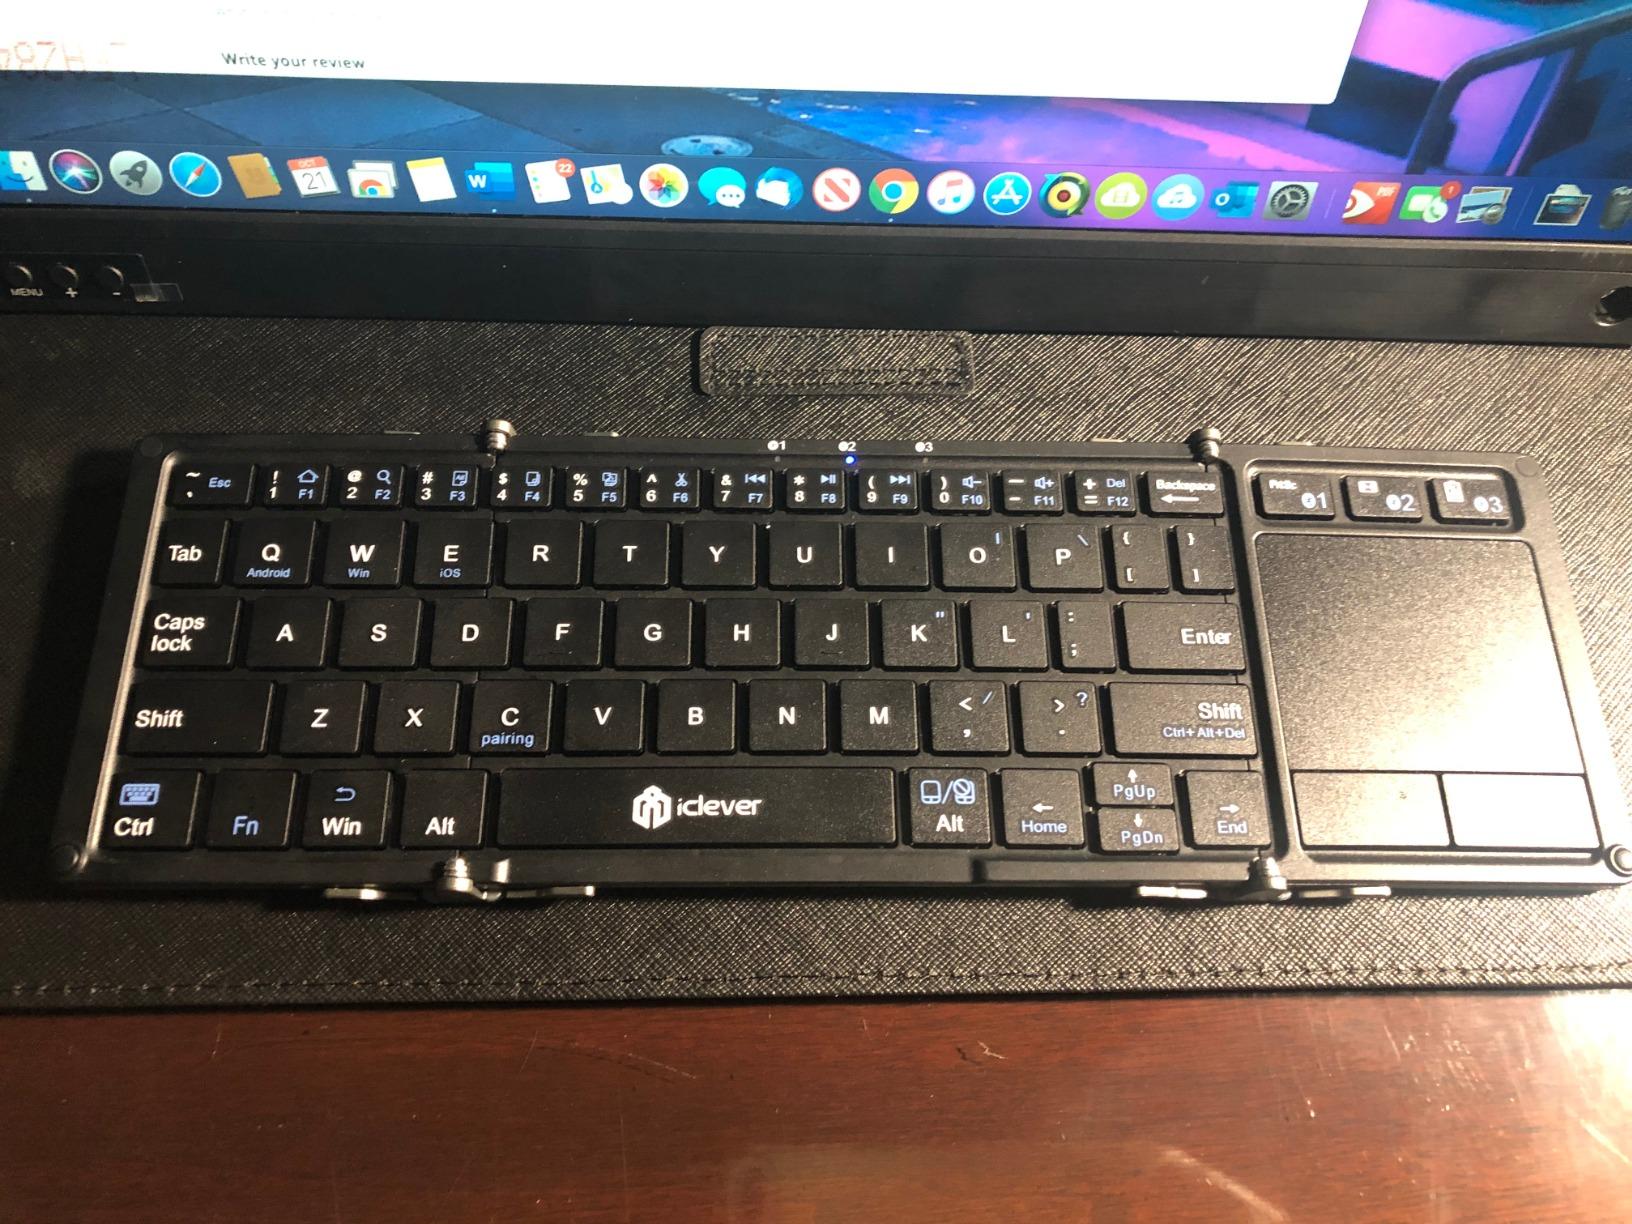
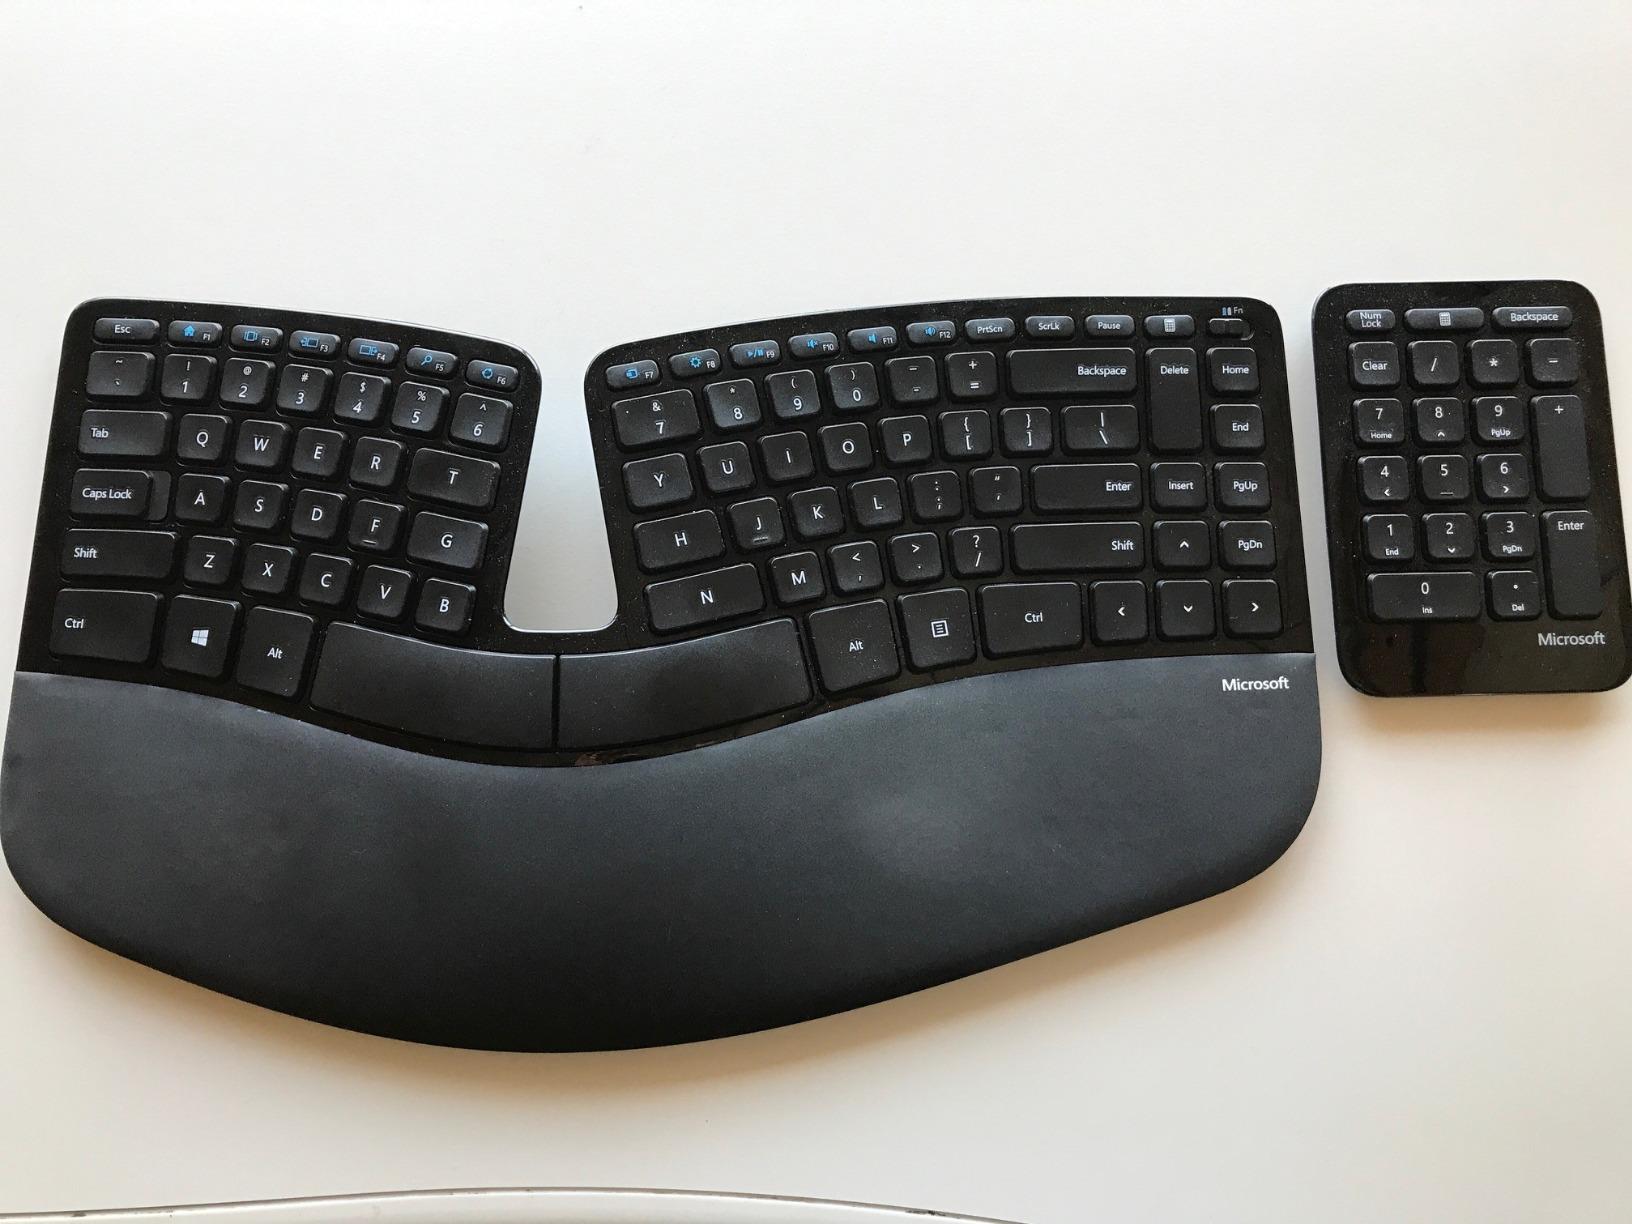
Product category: keyboard
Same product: no